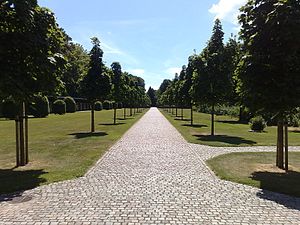
Mindelunden i Ryvangen
Den centrale allé i Mindelunden
Mindelunden i Ryvangen er en mindelund indviet den 5. maj 1950 som minde om de danske modstandsfolk, der faldt under besættelsen 1940-1945. Mindelunden ligger i Ryvangen, og stedet blev under 2. verdenskrig i perioden 1943-1945 af de tyske besættelsesstyrker anvendt som henrettelses- og begravelsesplads af danske modstandsfolk. I dag kan den besøgende stadigvæk opleve stedet, hvor de danske modstandsfolk blev henrettet, begravet og efter besættelsen genbegravet. Man kan også se grave, mindesmærker og monumenter for de omkomne modstandsfolk, som aldrig er blevet fundet; dem, som omkom i koncentrationslejre og til søs samt de soldater, som mistede livet under besættelsen.